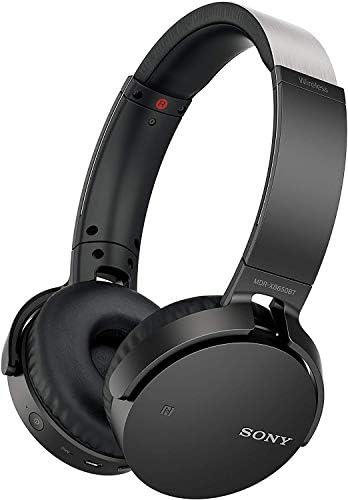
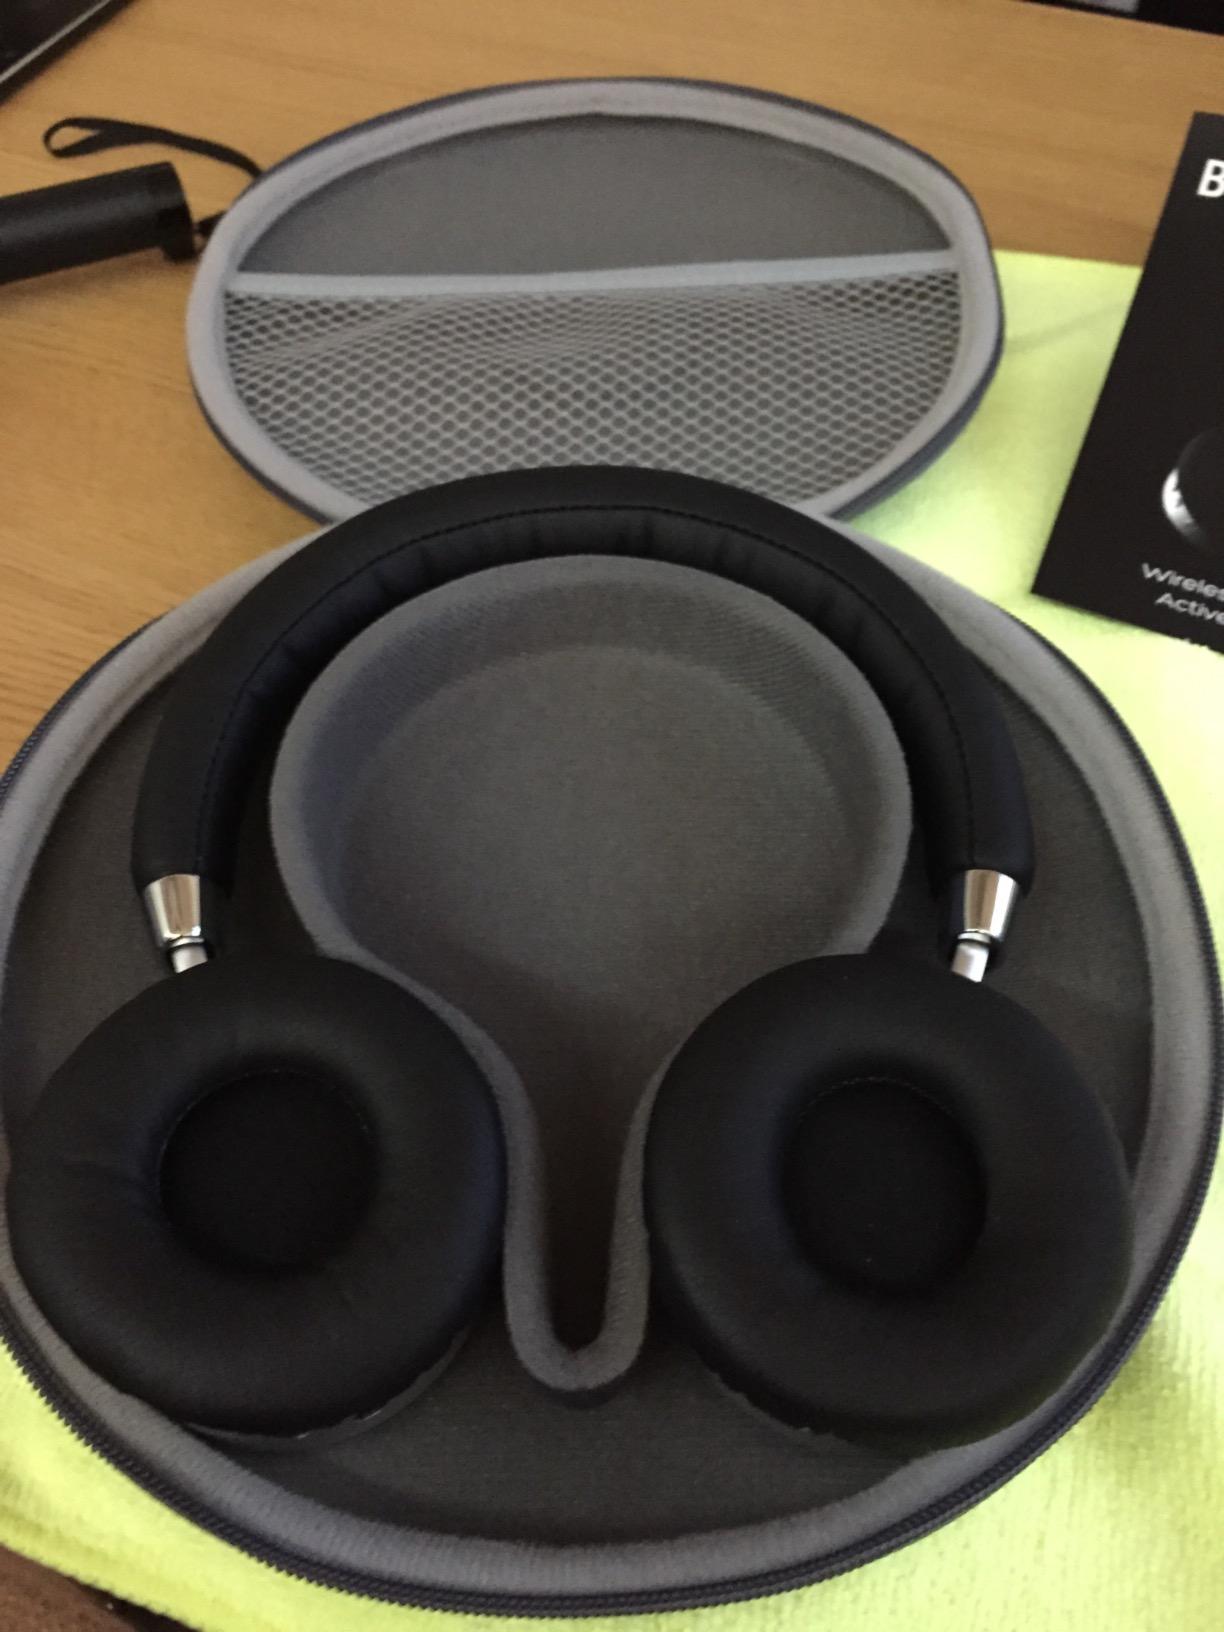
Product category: headphones
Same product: no